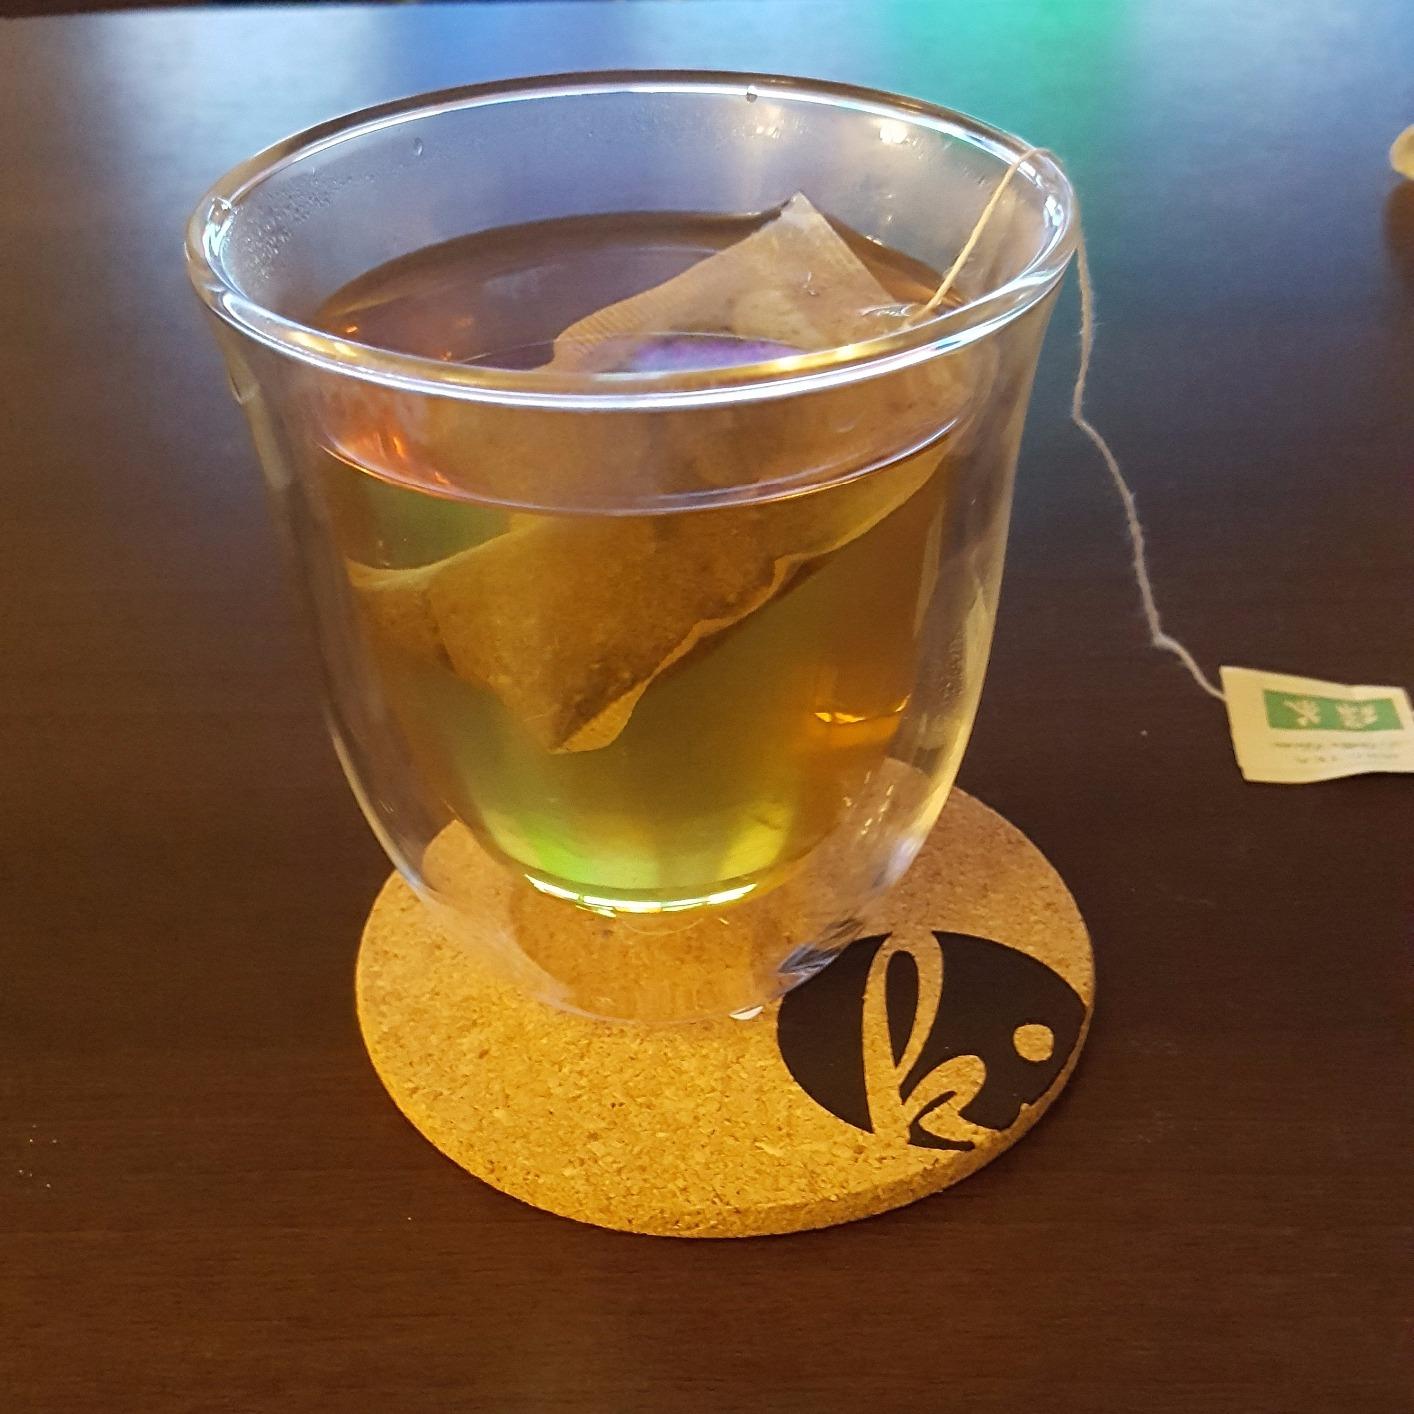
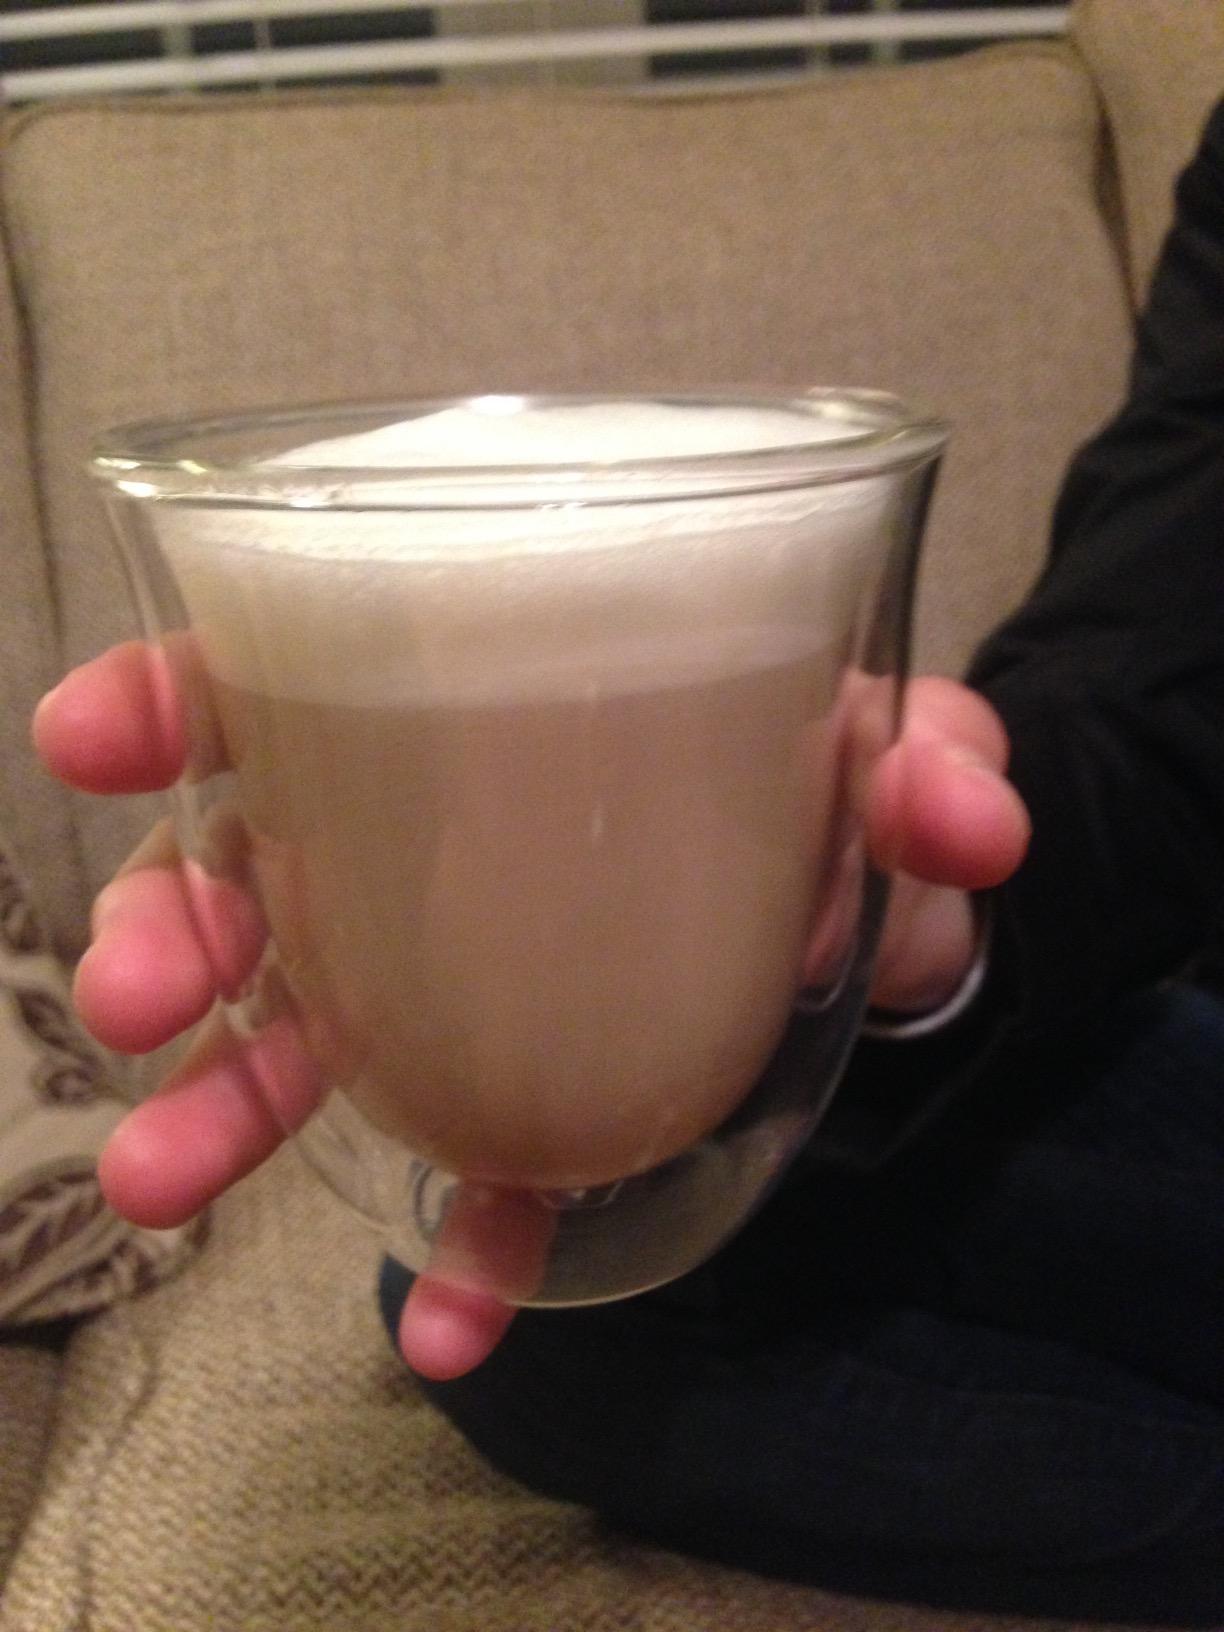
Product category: items_mug
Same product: yes